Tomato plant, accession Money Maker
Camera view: vertical (180 deg); turntable rotation: 330 degrees
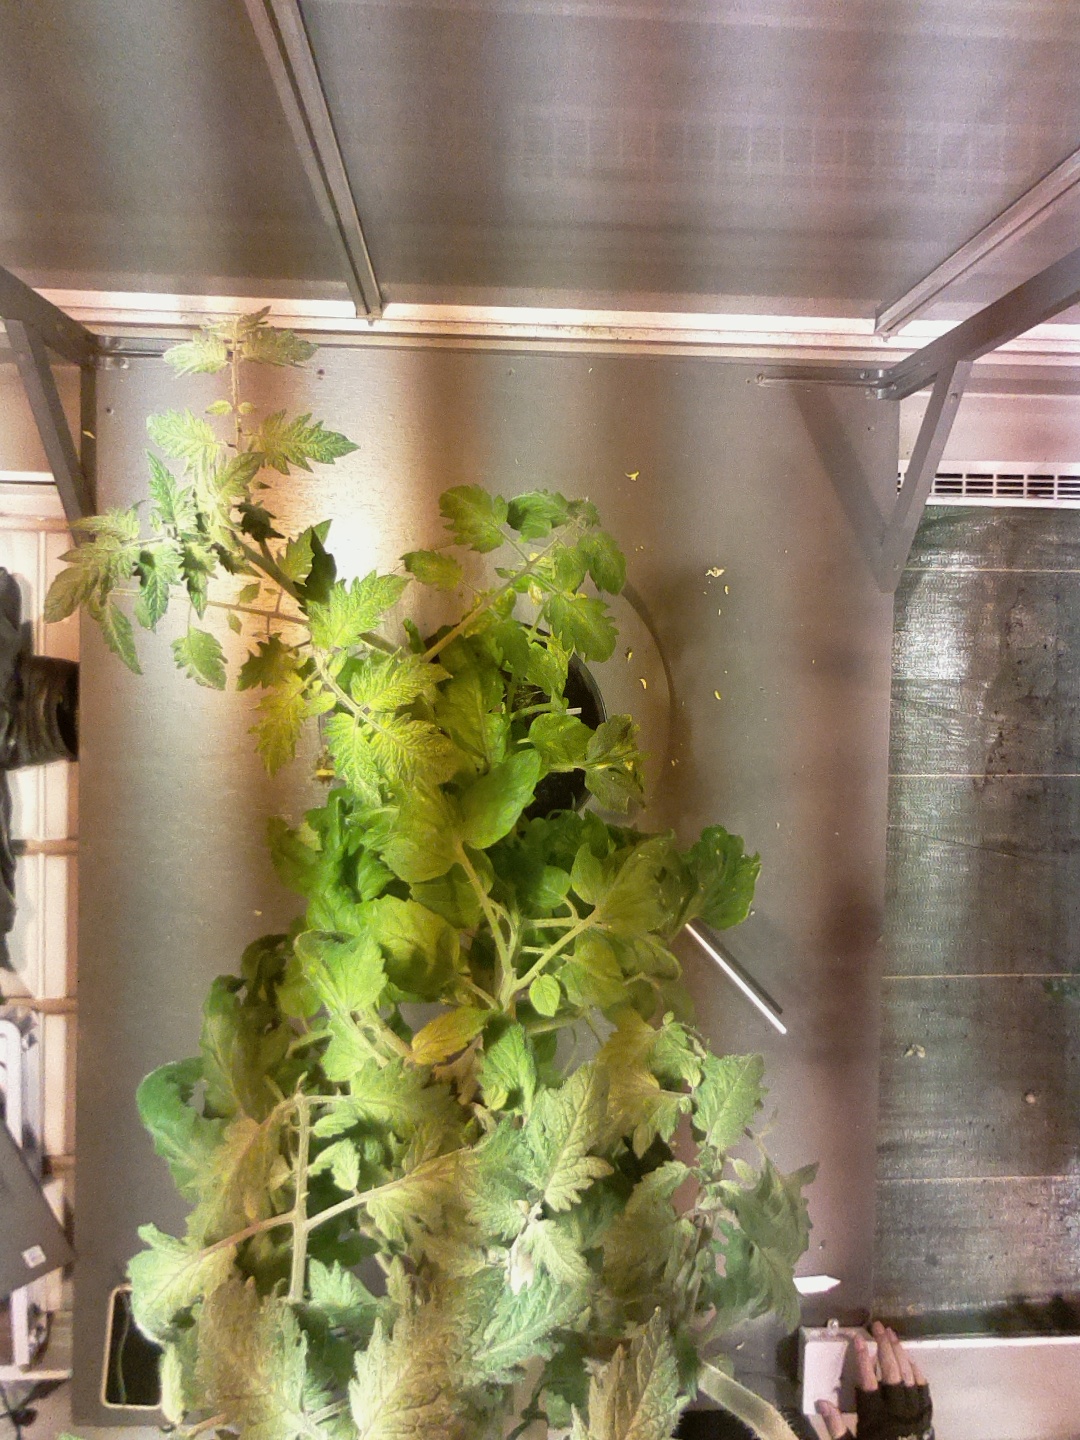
BBCH growth stage 73: 30%-40% of final fruit size